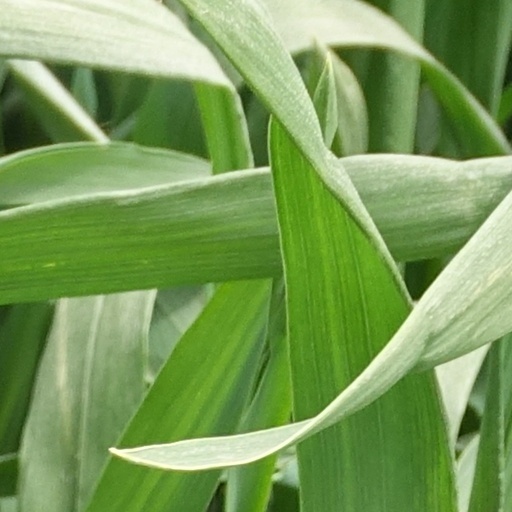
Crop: wheat